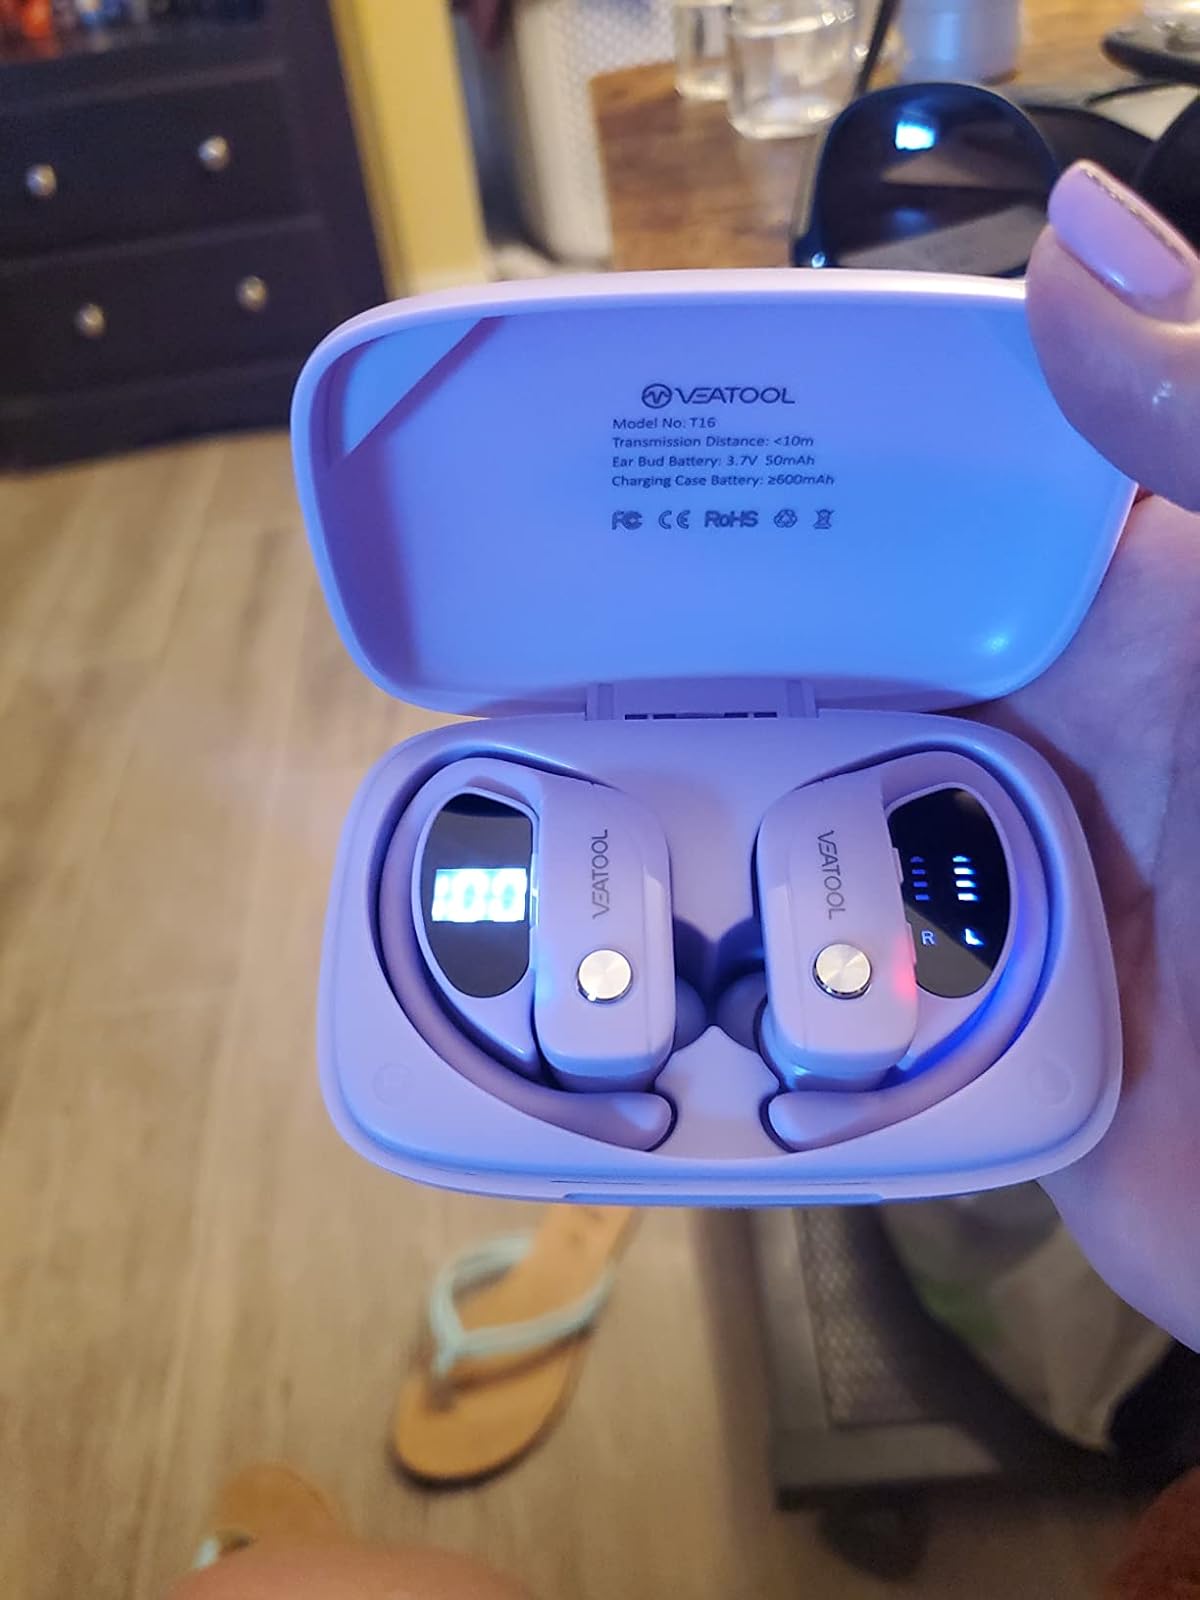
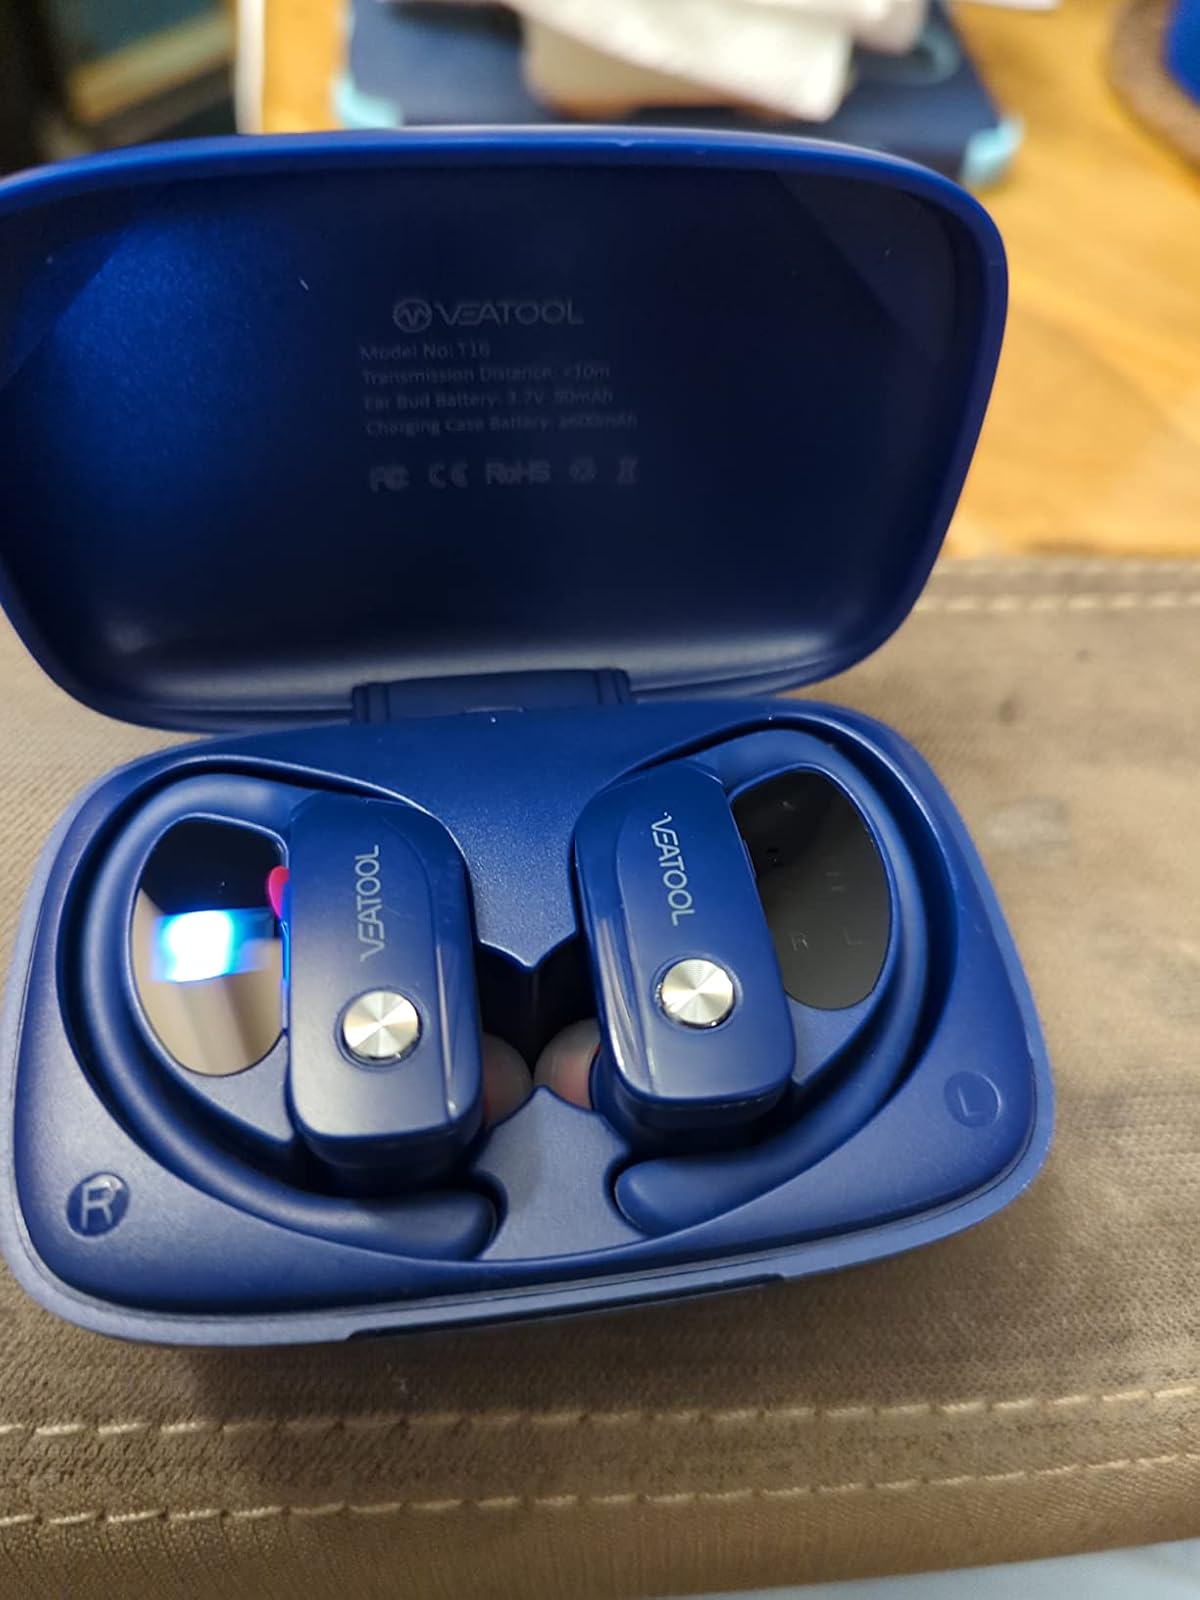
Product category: earbuds
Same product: no